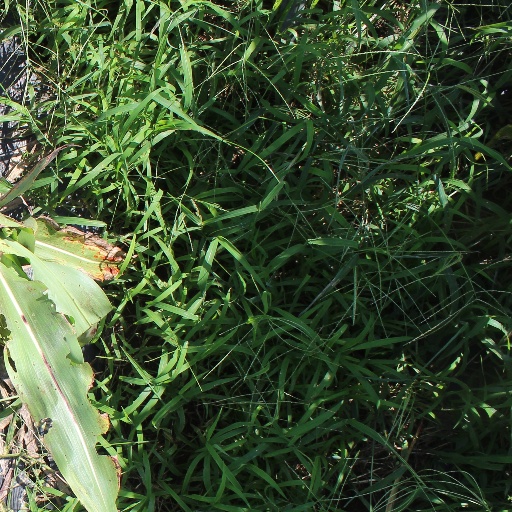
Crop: sorghum